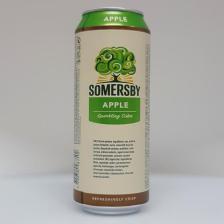
Label: cans